St John Ambulance Cymru

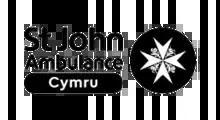
Logo of St John Ambulance Cymru

St John Ambulance Cymru (previously known as St John Cymru-Wales, officially known as The Priory for Wales of the Most Venerable Order of the Hospital of St John of Jerusalem) is a charity (registered in England and Wales) dedicated to the teaching and practice of first aid. It is part of the Order of Saint John and operates as the Welsh branch of St John Ambulance.